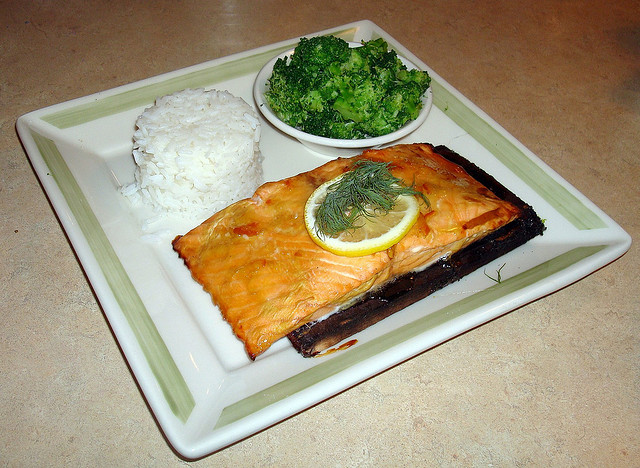
user: Given an image and a question. Answer the question in a short answer. Question: What healthy oil is this dish a source of? Short Answer:
assistant: omega 3